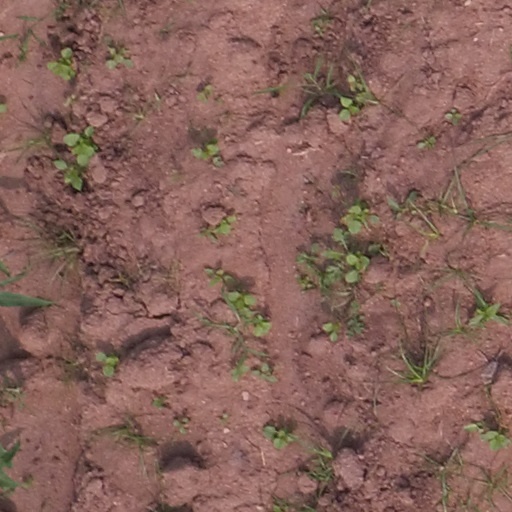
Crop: maize; corn